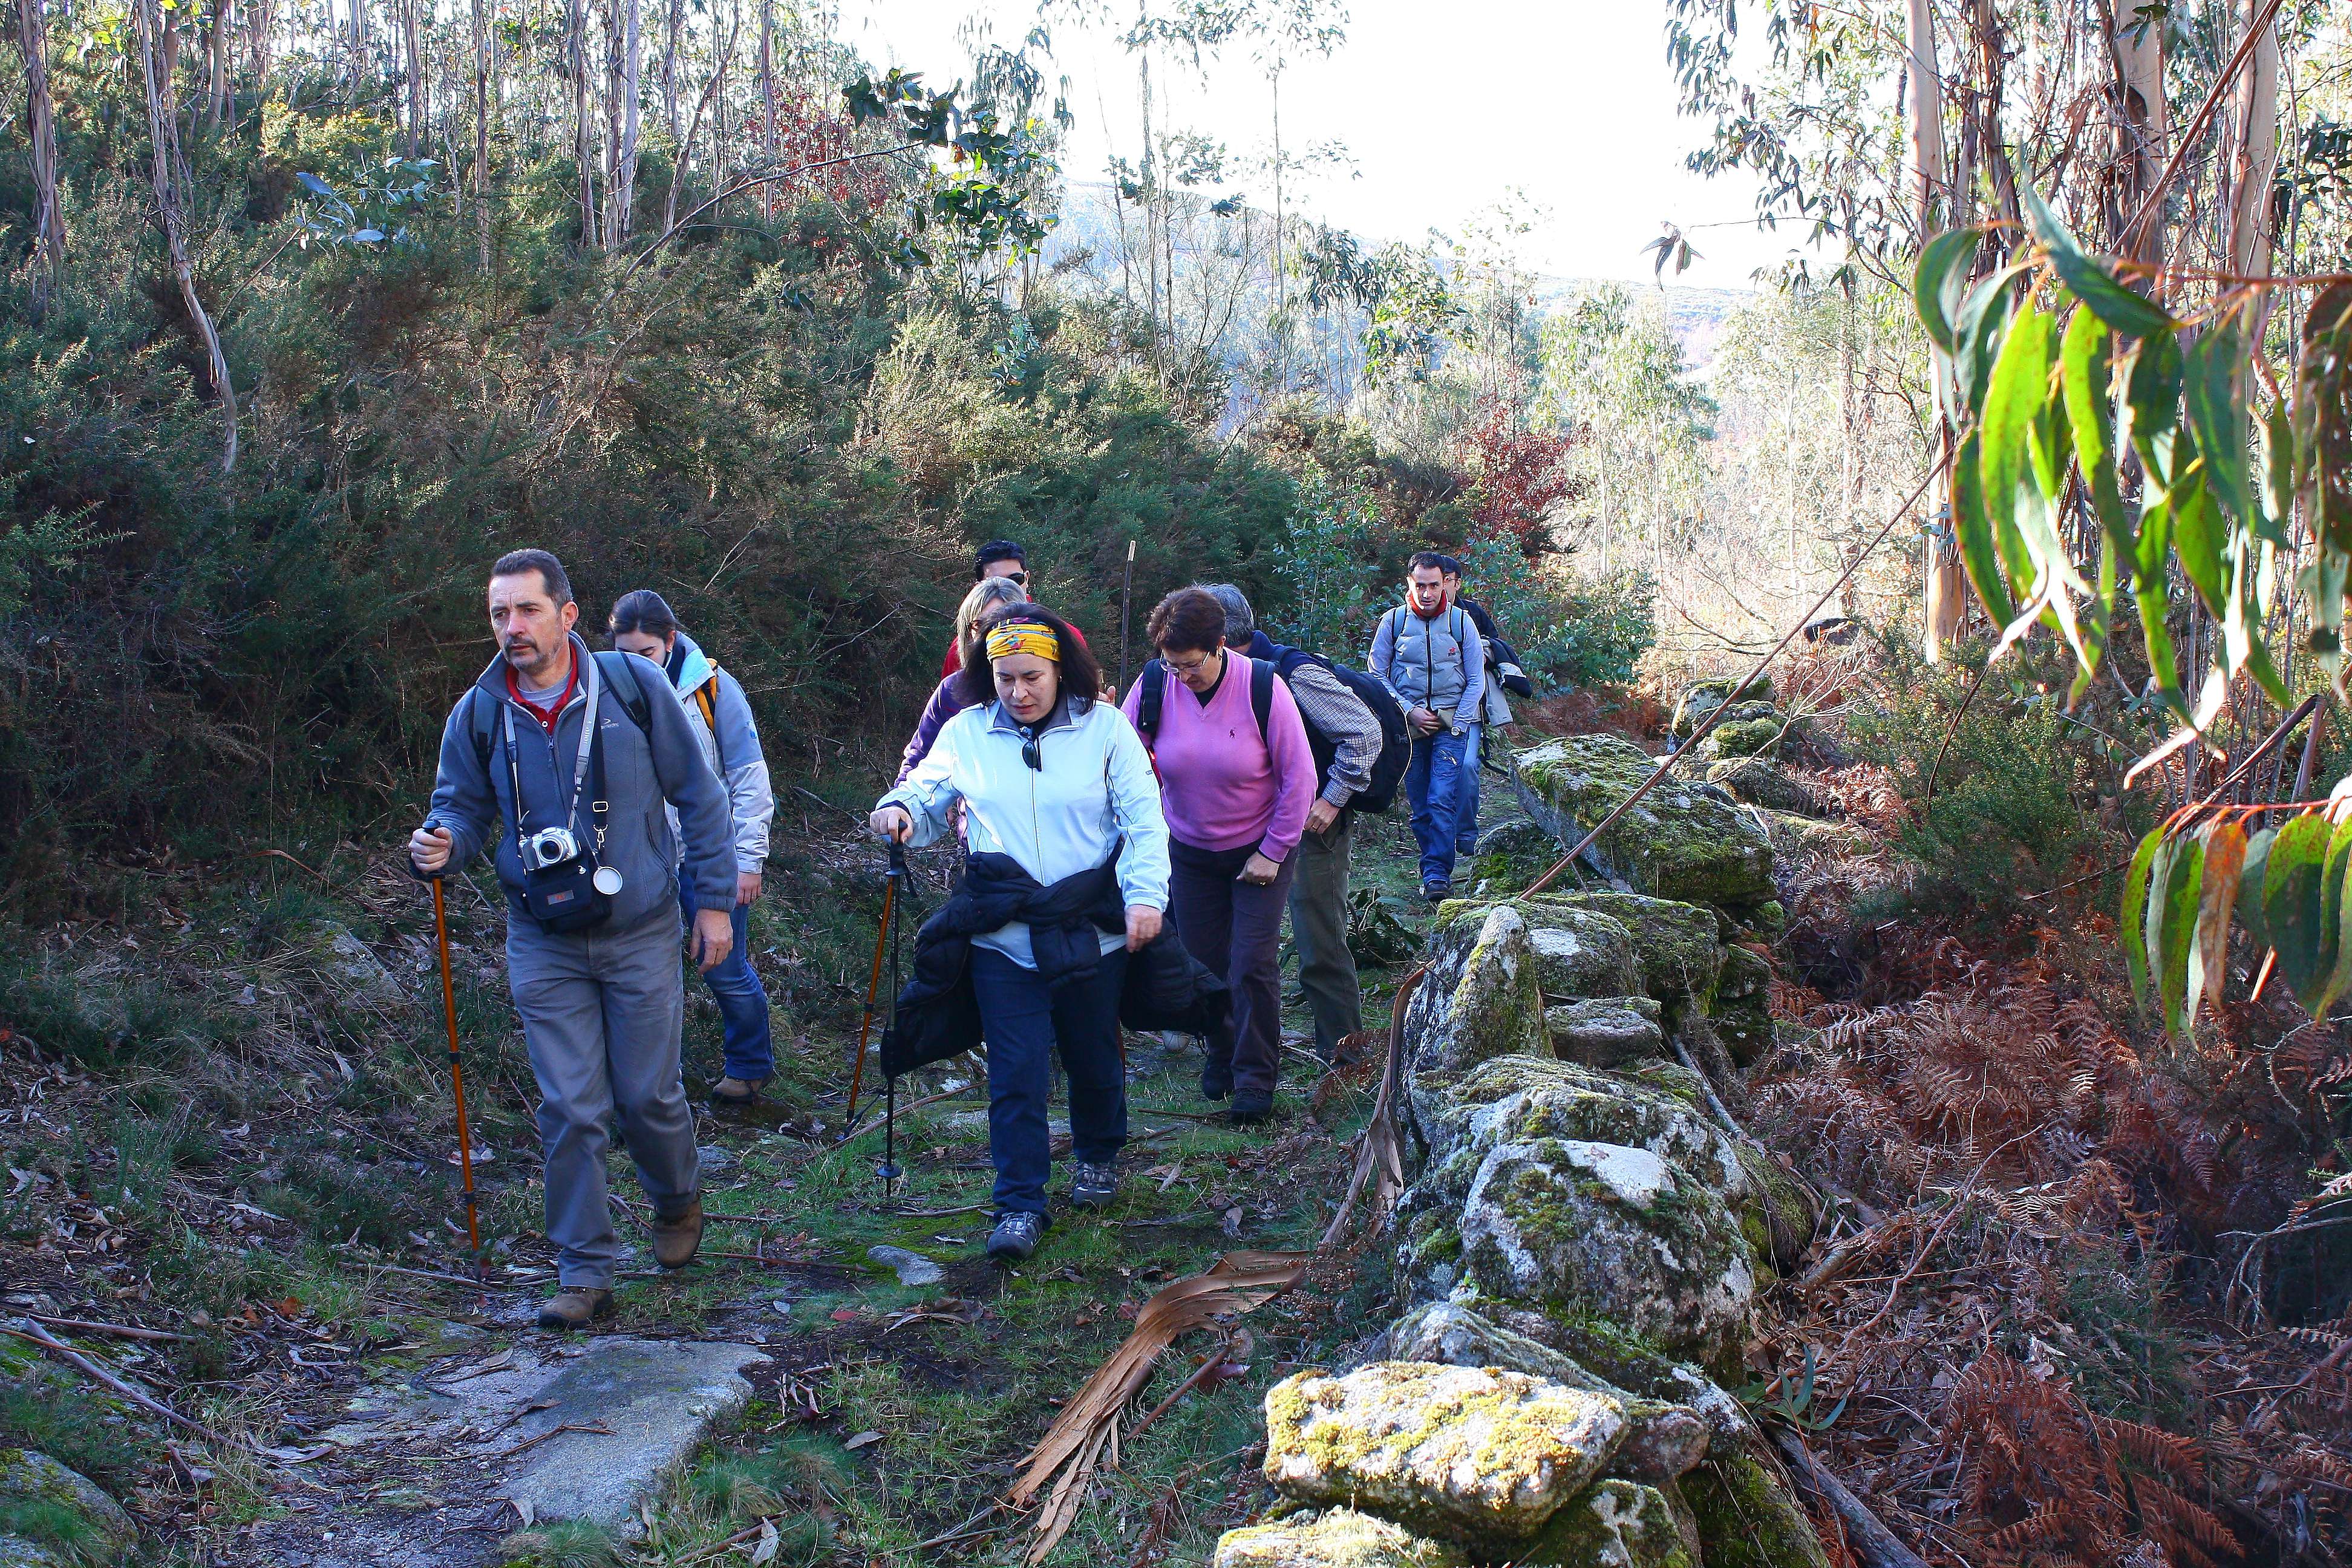
forest, wilderness, walking, hiking, trail, adventure, jungle, backpacking, rainforest, woodland, habitat, ggl1, barbeira, natural environment